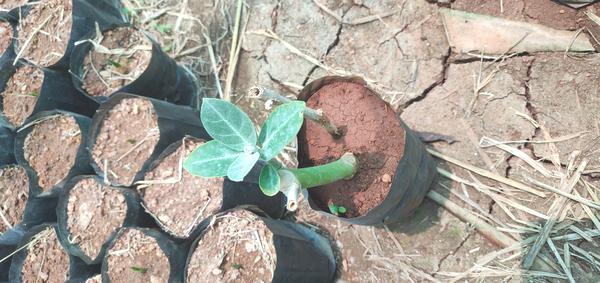
Plant: Ekka